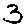
Label: 3